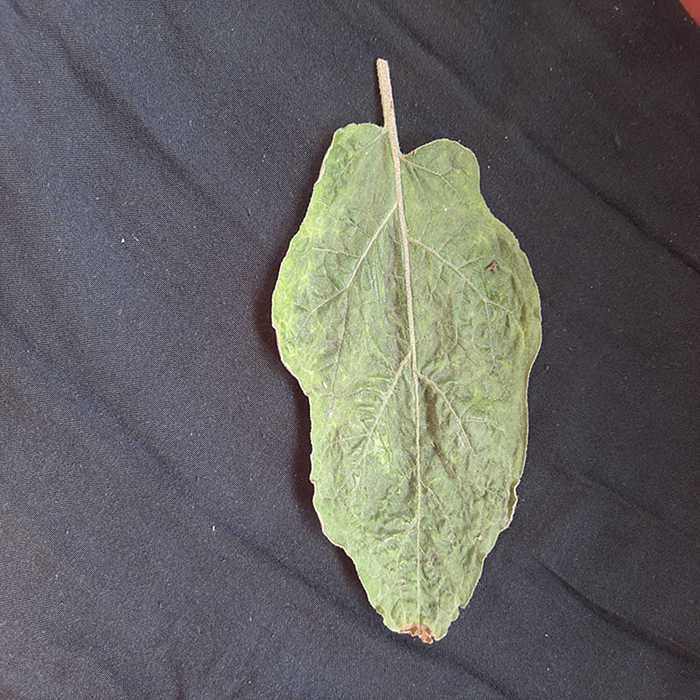
Plant: Eggplant
Label: Eggplant begomovirus